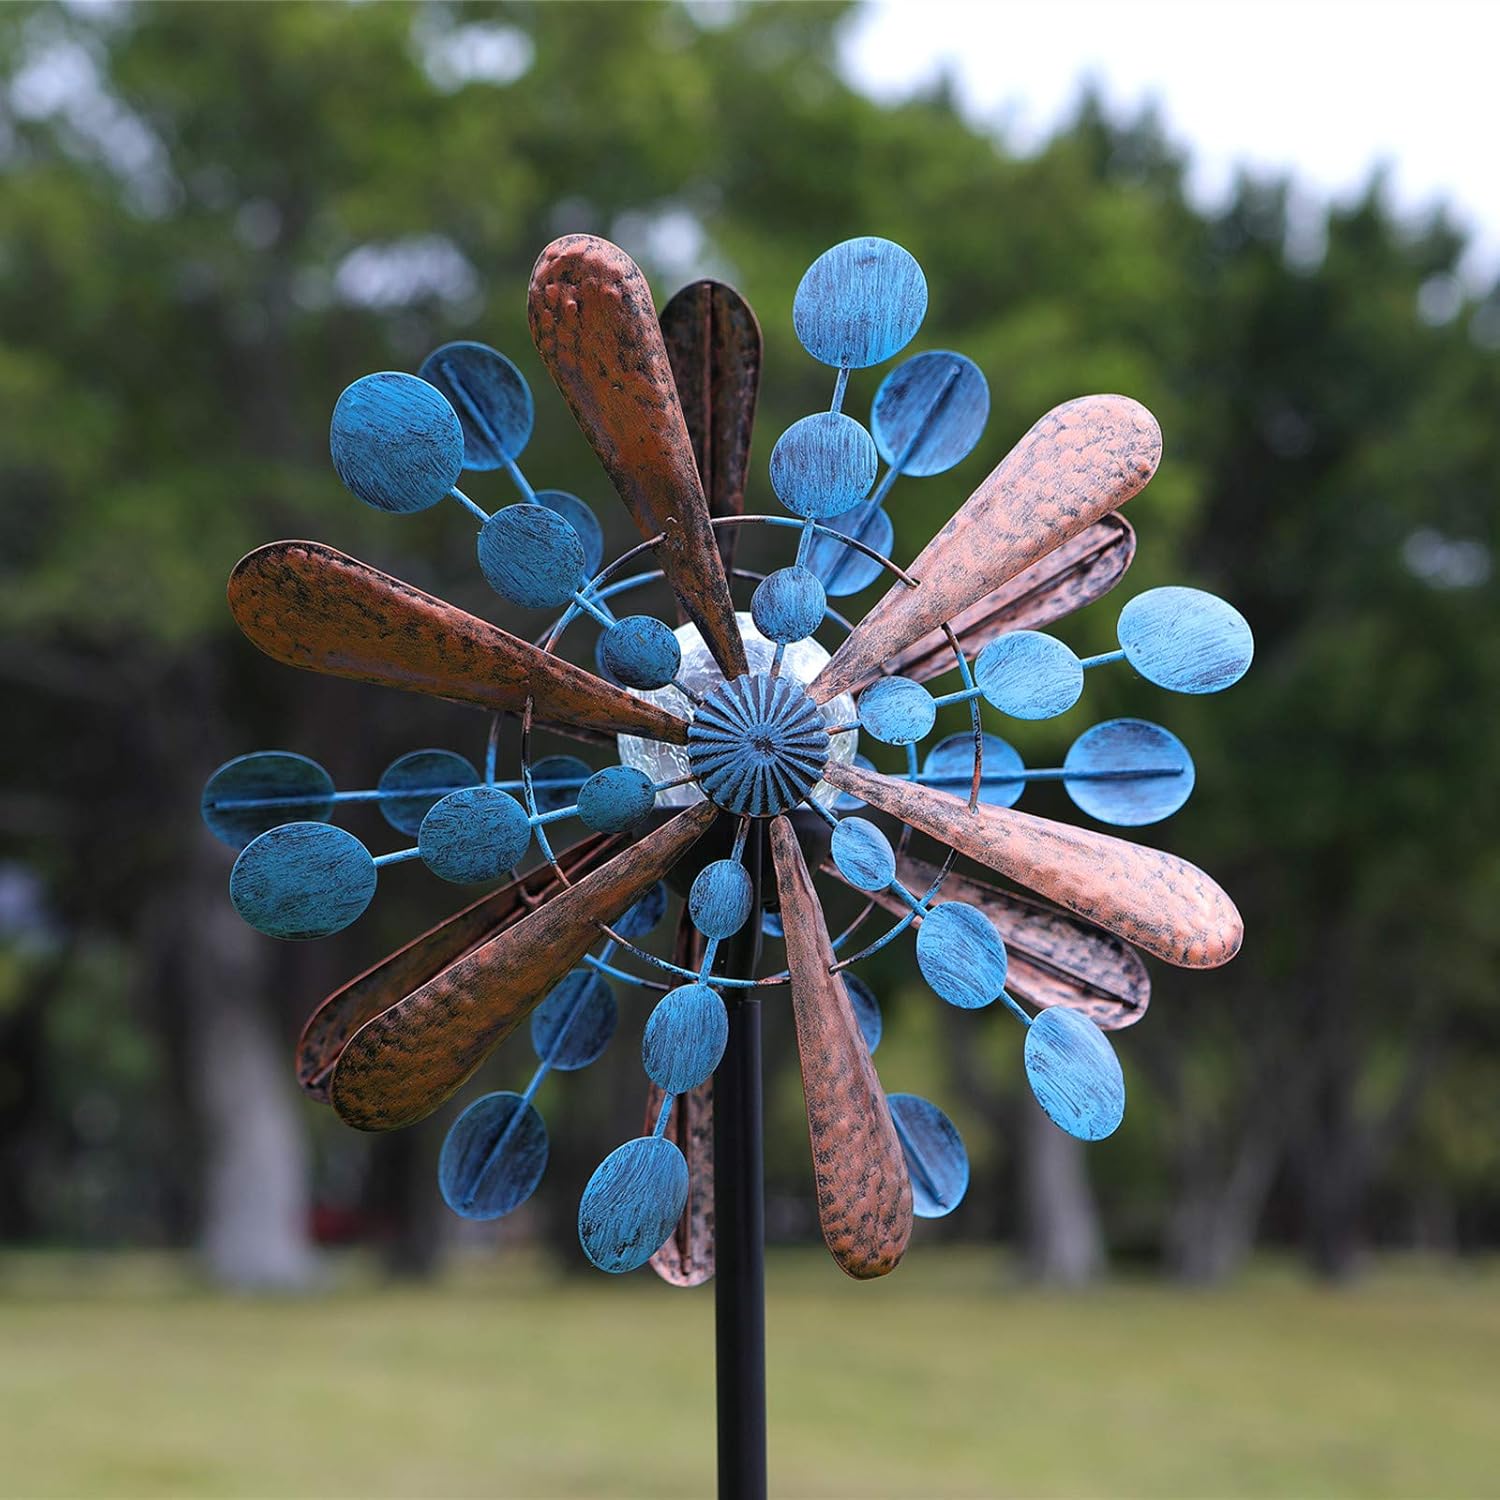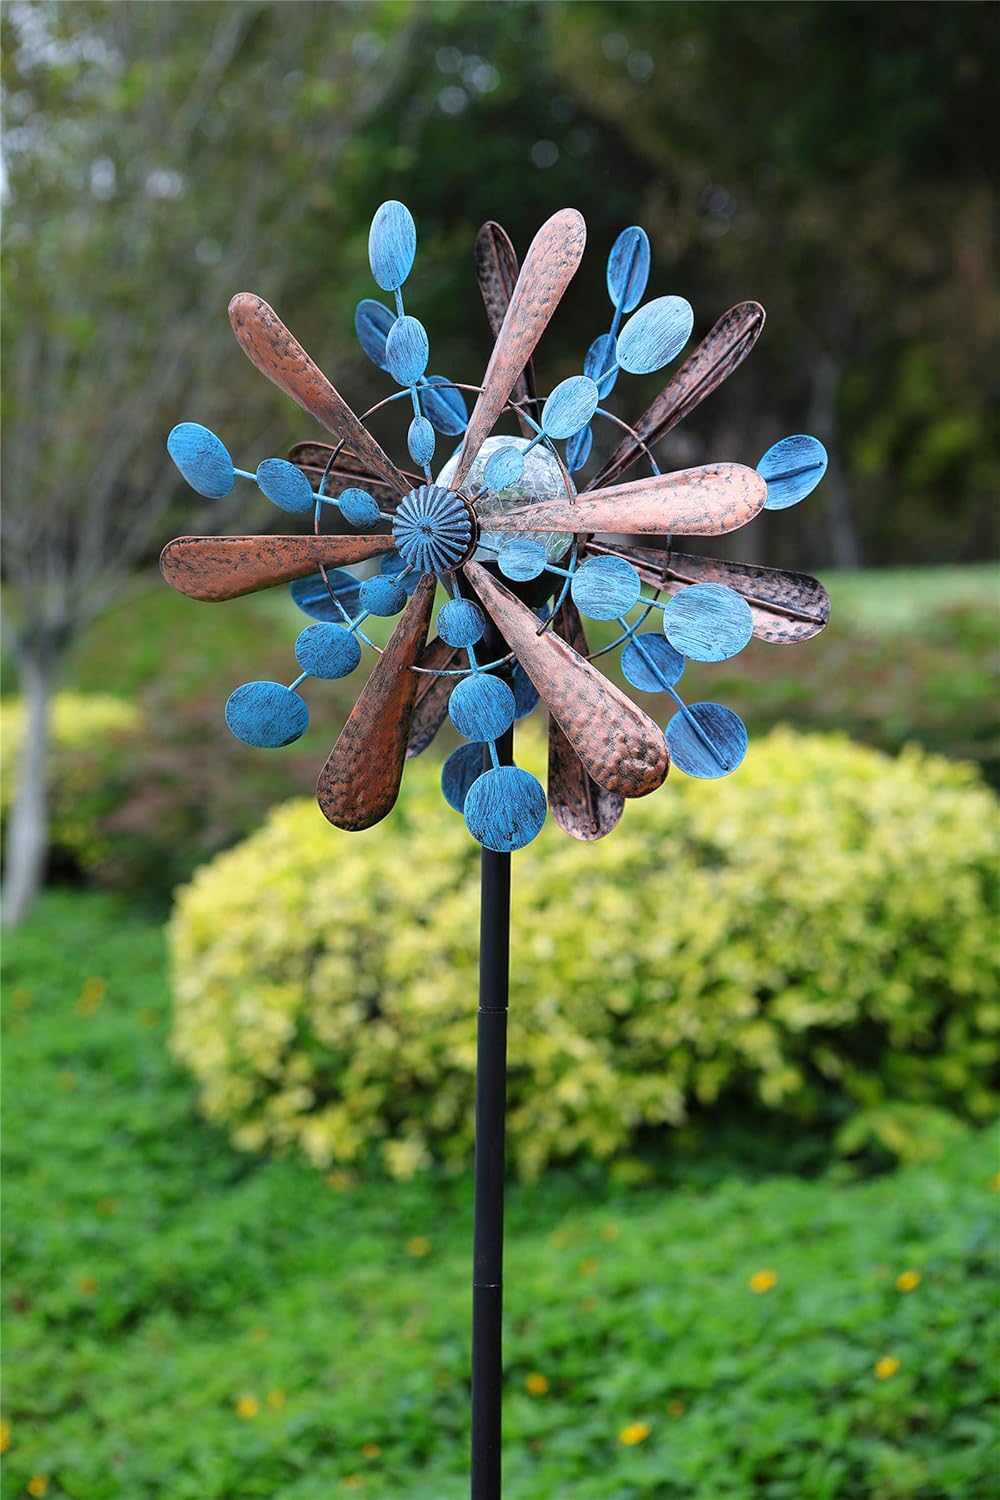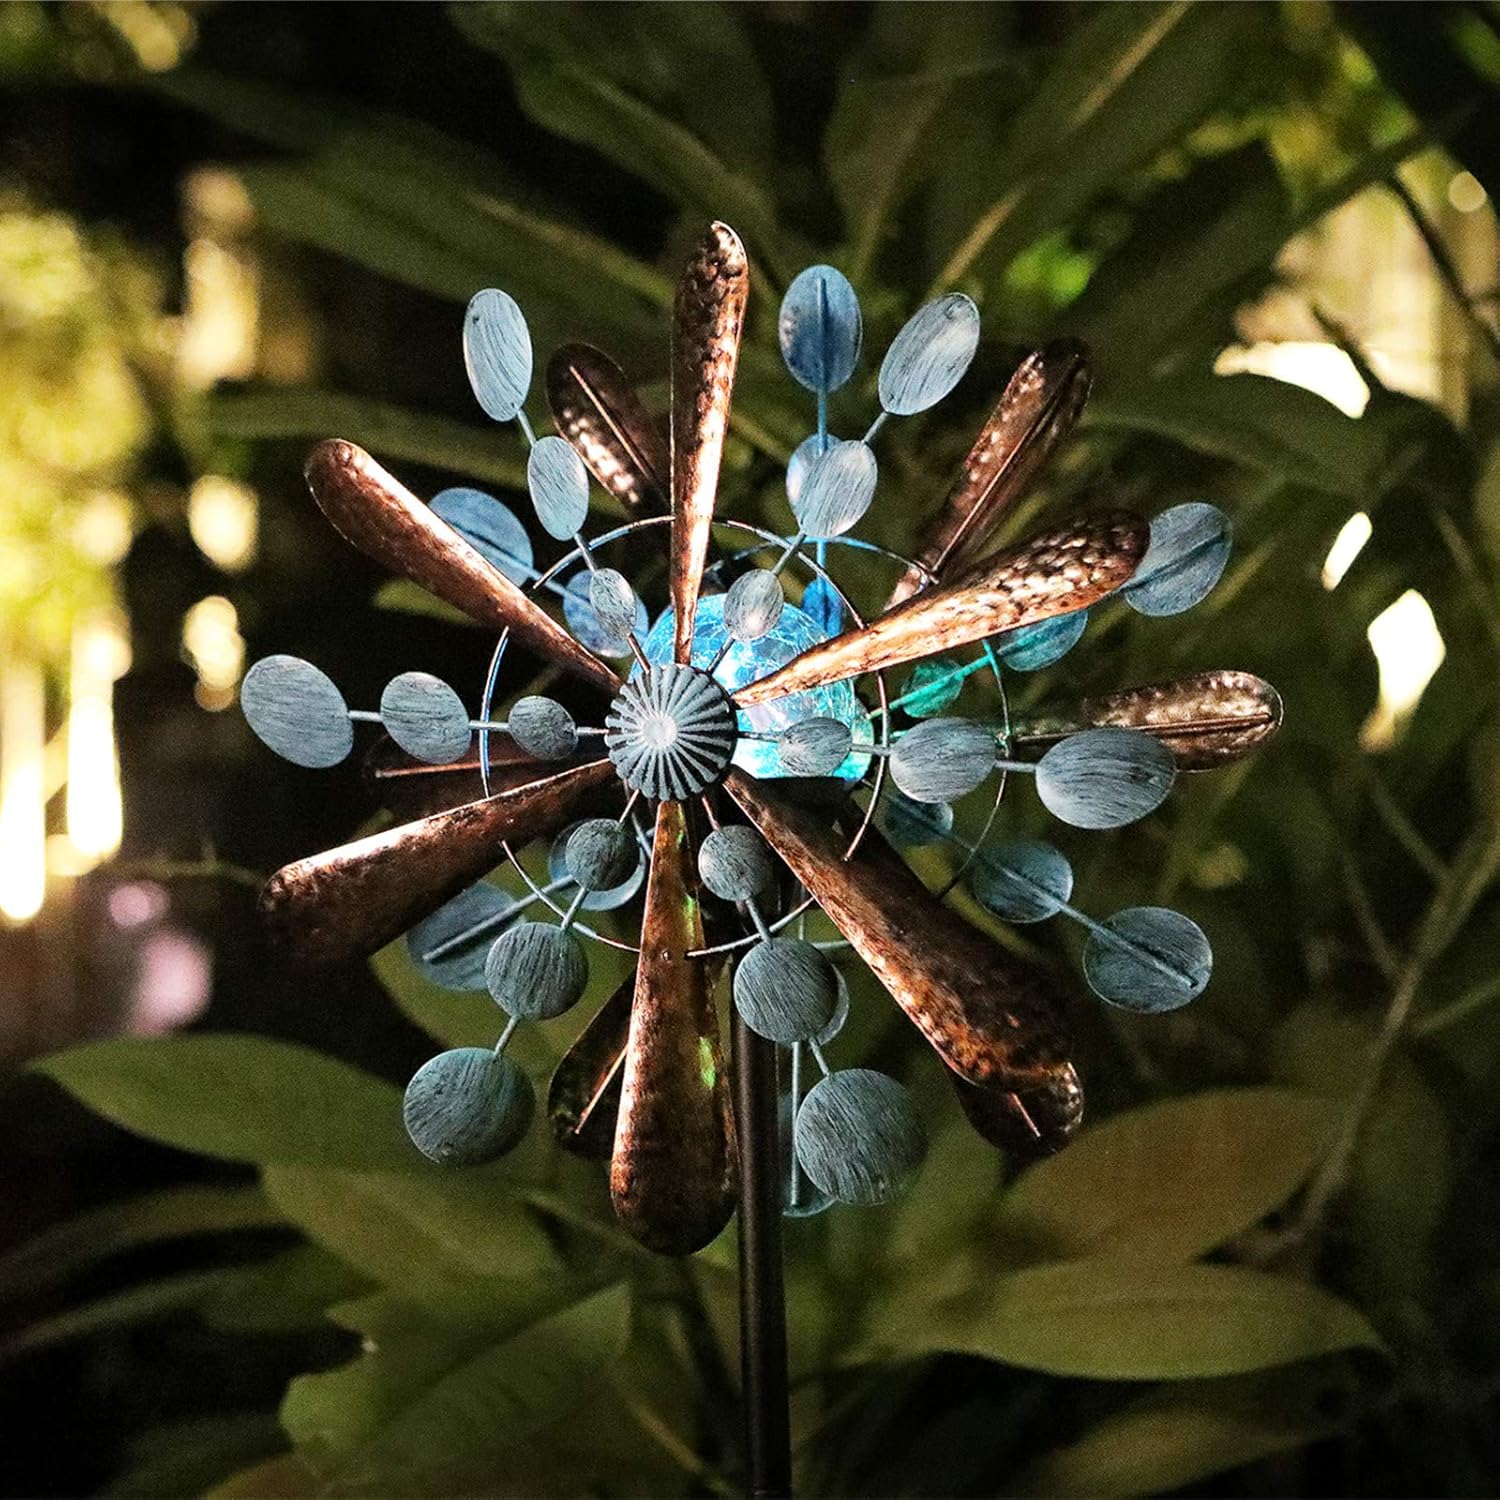
XingTong Solar Wind Spinners - Solar-Powered Kinetic Spinners Metal Multi-Color Changing LED Lighting Sculptures with Kinetic 360° Swivel Waterproof Outdoor Decor for Yard Patio Lawn Garden
Category: Amazon Home
Solar Wind Spinner Bring beauty to your yard with this stunning wind spinner - Spins easily in a gentle breeze. Copper-colored, powder-coated metal wind spinner with ground stake. 8 blades on eash side,spinning in opposite directions when the wind blows. Rust-resistant, durable coating offers protection from the weather - Bring indoors during severe weather. Features -Light up the evenings with yard art wind spinner and add a touch of ambience to patio, lawn or garden -Solar wind spinner has a solid metallic construction with dual wind motion.The two tiers blades smoothly rotate in opposite directions on sealed bearings. -Built to withstand all weather and the crackle glass offering a stunning display of jewel tone colors for up to 8 hours At night, the spinner's LED light provides an ambient color changing light display -Have a stability stake at the base to ensure its firmly planted for windy days -Easy to assemble,easy to follow instructions and no additional wiring Specifications: 1.Dimensions:6.7"x13.8"x75" 2.Glass ball diameter:3.5" 3.Color: Bronze 4.Material: Steel 5.Weight: 4.96lbs NOTE: 1.Because of the long time shipping, the light may be weak when you turn on it in the dark, please slide the switch to the "ON" position,place it in the sun and make it get about 10 hours of sunlight when you receive it.Make sure that branches and overhangs don't shade the small solar panel on the light unit. 2.The product is solar powered, please charge the product if the product run out of the power.
Features: 【Weather Resistant with Bronze Powder Coat Finish】--Our metal wind spinners come with long-lasting anti-rust bronze powder coat finish and a stable stake at the base, which is built to withstand all weather, sturdy and durable for windy days. It can be firmly held on the ground and will not fall down, durable enough to can last for a long time use. | 【Elegant Outdoor Garden Decor】---With seven colour lighting up in the night, this wind spinner adds a touch of elegance to your patio, lawn, garden, yard or porch,offering a stunning display of changing colors for up to 8 hours,a wonderful addition to your garden and would stand out beautifully against a seasonal landscape. A perfect gift for garden and outdoor art décor lovers! | 【Easy to Install】--This wind spinner is easy to assemble,no tools needed and just follow the installation instructions. No extra wiring, put them together and place them in the sunny position with metal stake. You can also decide its height as your demand, since there are 4 extension tubes for choice of different heights. | 【Solar-Powered LED Lights】---This garden spinner is powered by solar with 7 colour Lighted up in the night.Each solar panel includes a AAA 300mA rechargeable battery, and when getting enough sunlight (about 8-10 hours), the colorful LED light will be turned on automatically and can last for 8 hours or more at night. | 【Spin in Dual Direction】---Our solar wind spinner has a solid metallic construction with dual wind motion. The two tiers blades smoothly rotate in opposite directions on sealed bearings. It can capture the breeze in any direction, so there is no optimal direction and it can rotate well.